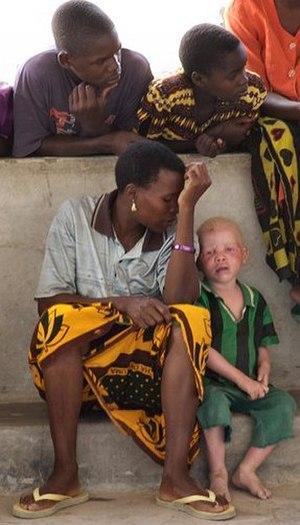
Les meurtres rituels, assassinats ou crimes rituels ont existé et existent encore de nos jours, commis individuellement ou collectivement contre des groupes minoritaires vulnérables, les albinos constituant en Afrique un groupe particulièrement ciblé et vulnérable.